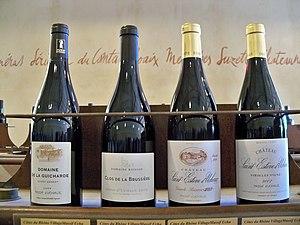
4 bouteilles de Massif d'Uchaux rouge
Le massif d'uchaux, ou côtes-du-rhône villages massif d'Uchaux, est un vin rouge produit sur les communes de Lagarde-Paréol, Mondragon, Piolenc, Uchaux et Sérignan-du-Comtat, dans le département de Vaucluse.